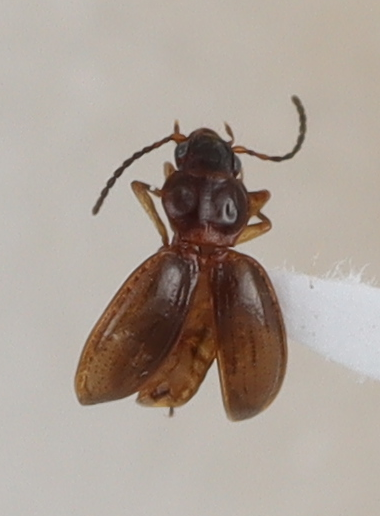
Scientific name: Mecyclothorax konanus
Plot: 14
Trap: E
Collected: 20240424